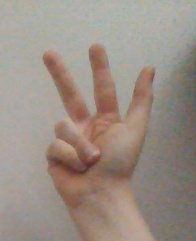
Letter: al